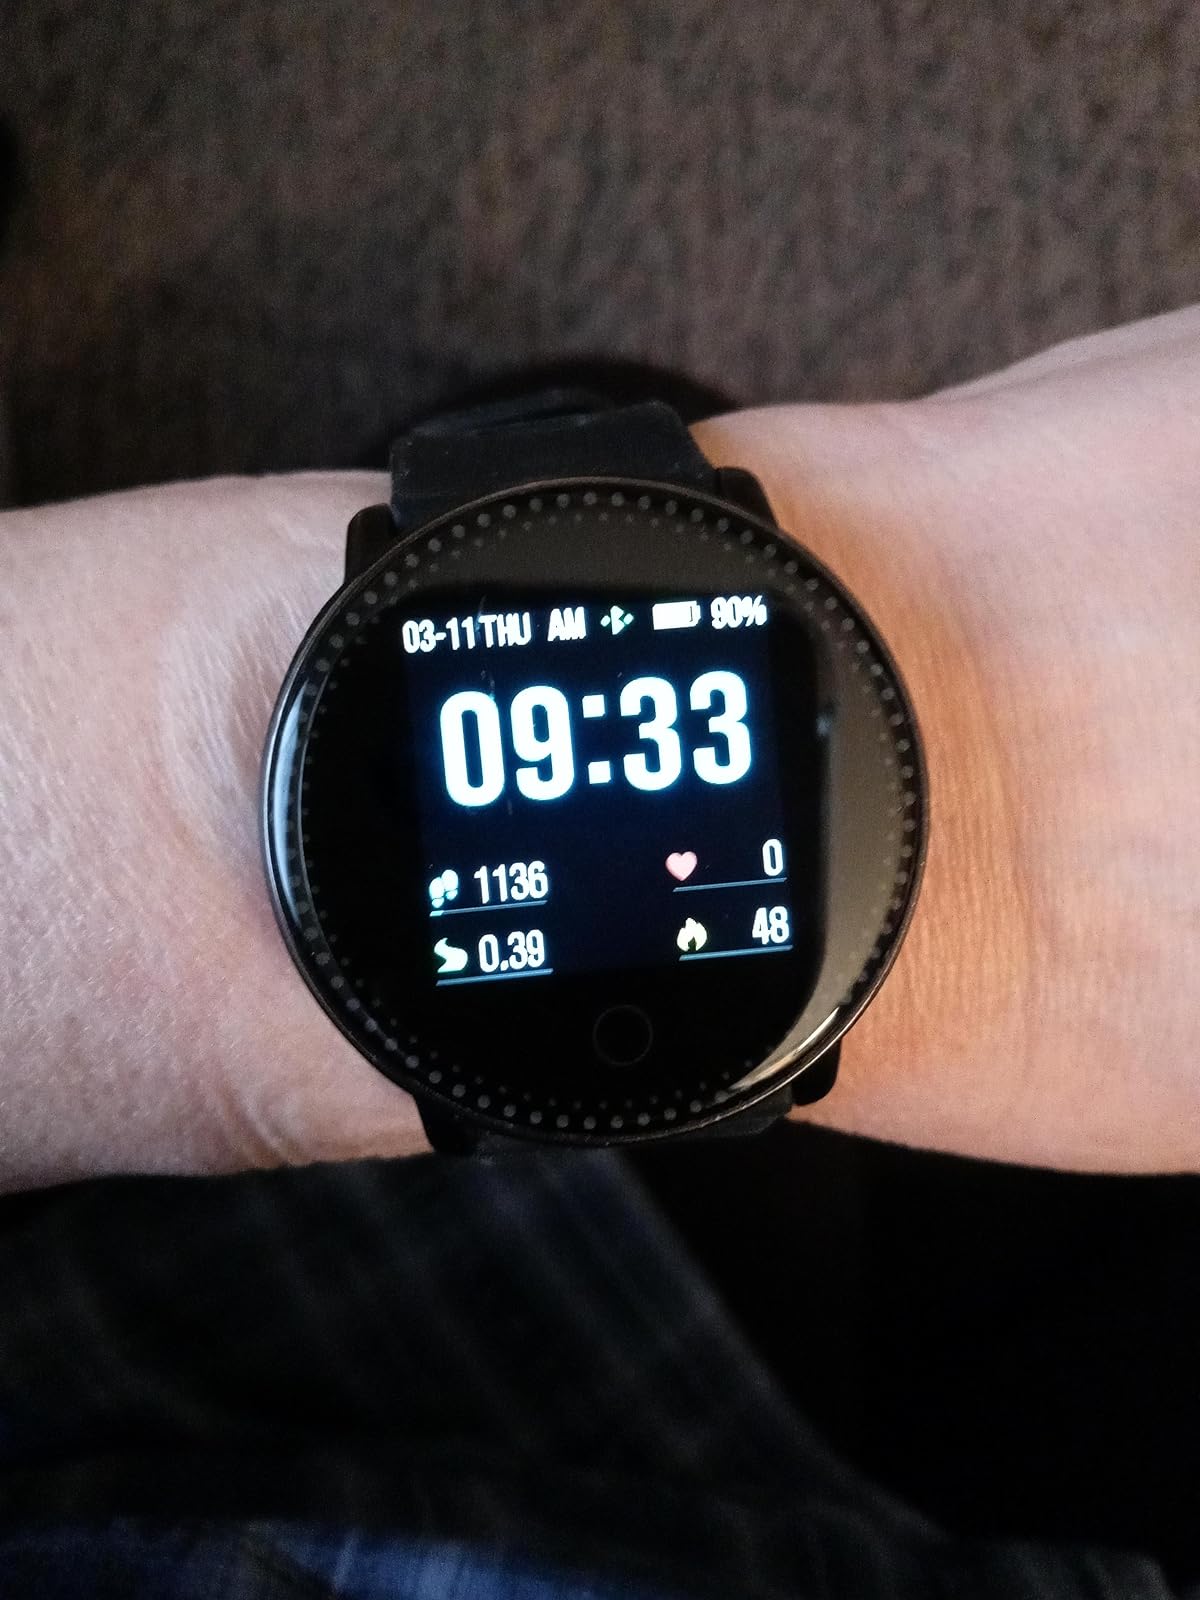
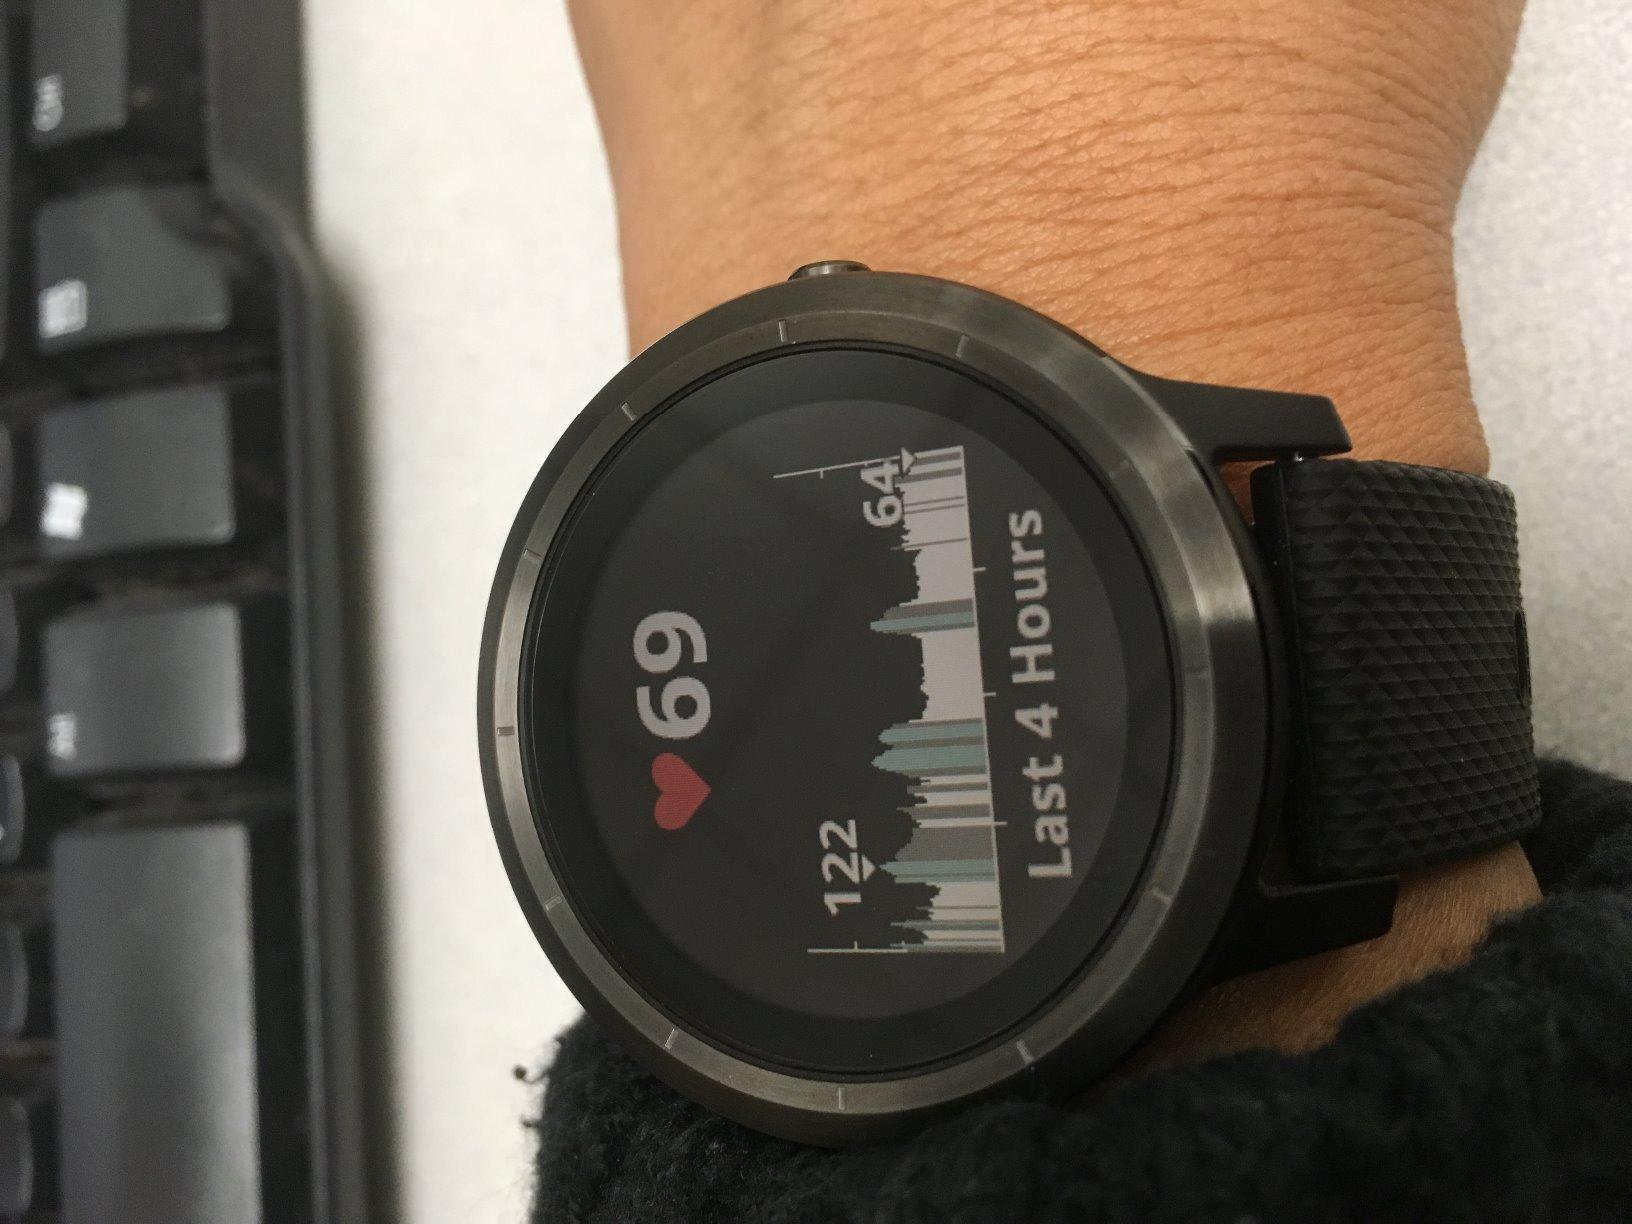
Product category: smartwatch
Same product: no